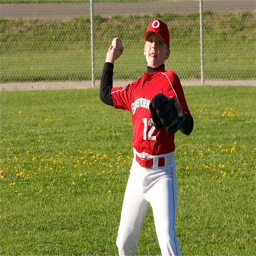
A boy in a uniform throwing a baseball.
A young boy standing on a field holding a baseball.
A young boy throws a baseball in the field.
the boy begins to pitch a baseball in the baseball game
A young boy throwing a baseball in the outfield.